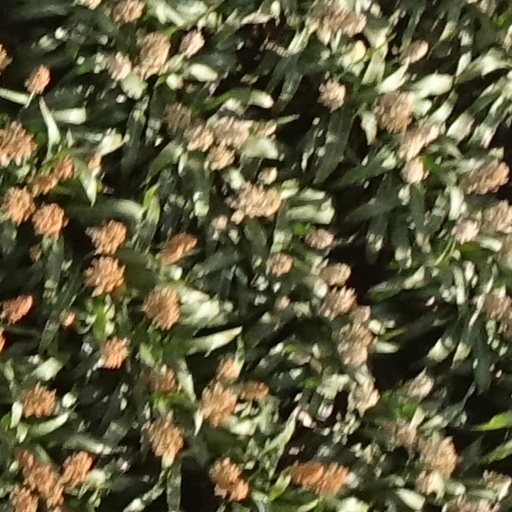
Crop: sorghum